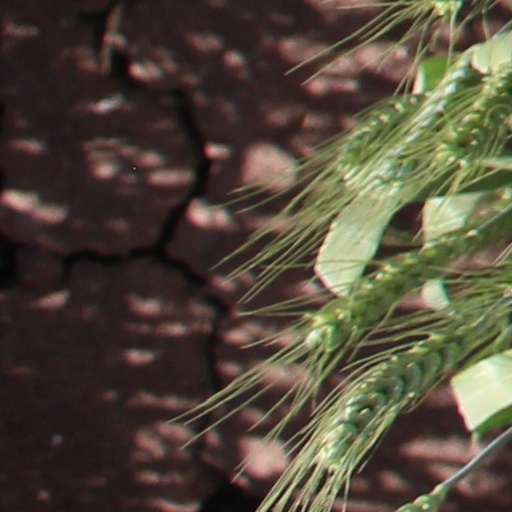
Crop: wheat